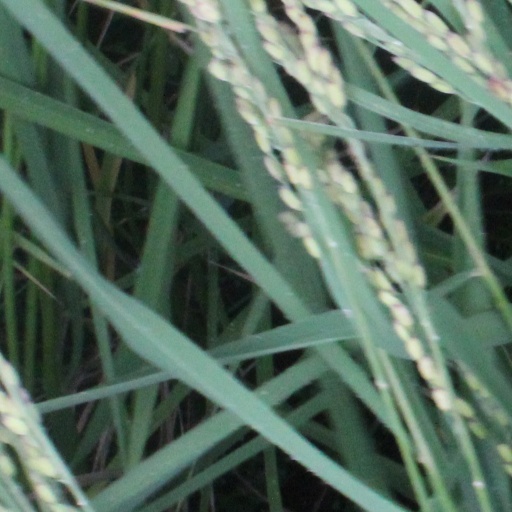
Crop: rice